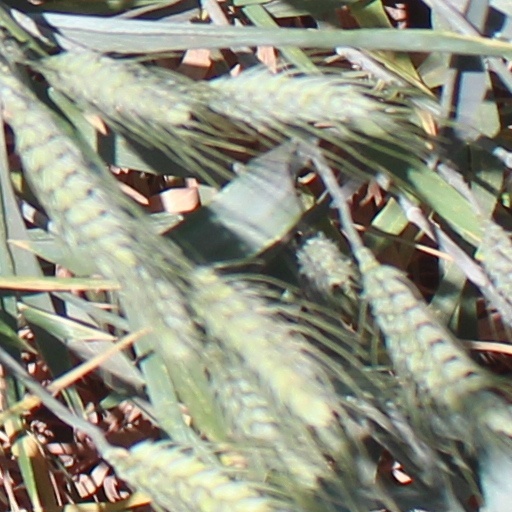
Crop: wheat